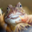
Label: frog